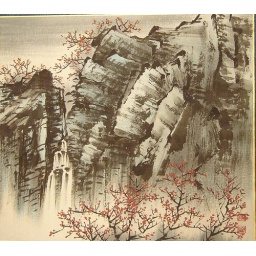
Flowers are watching the running water deep in the mountains